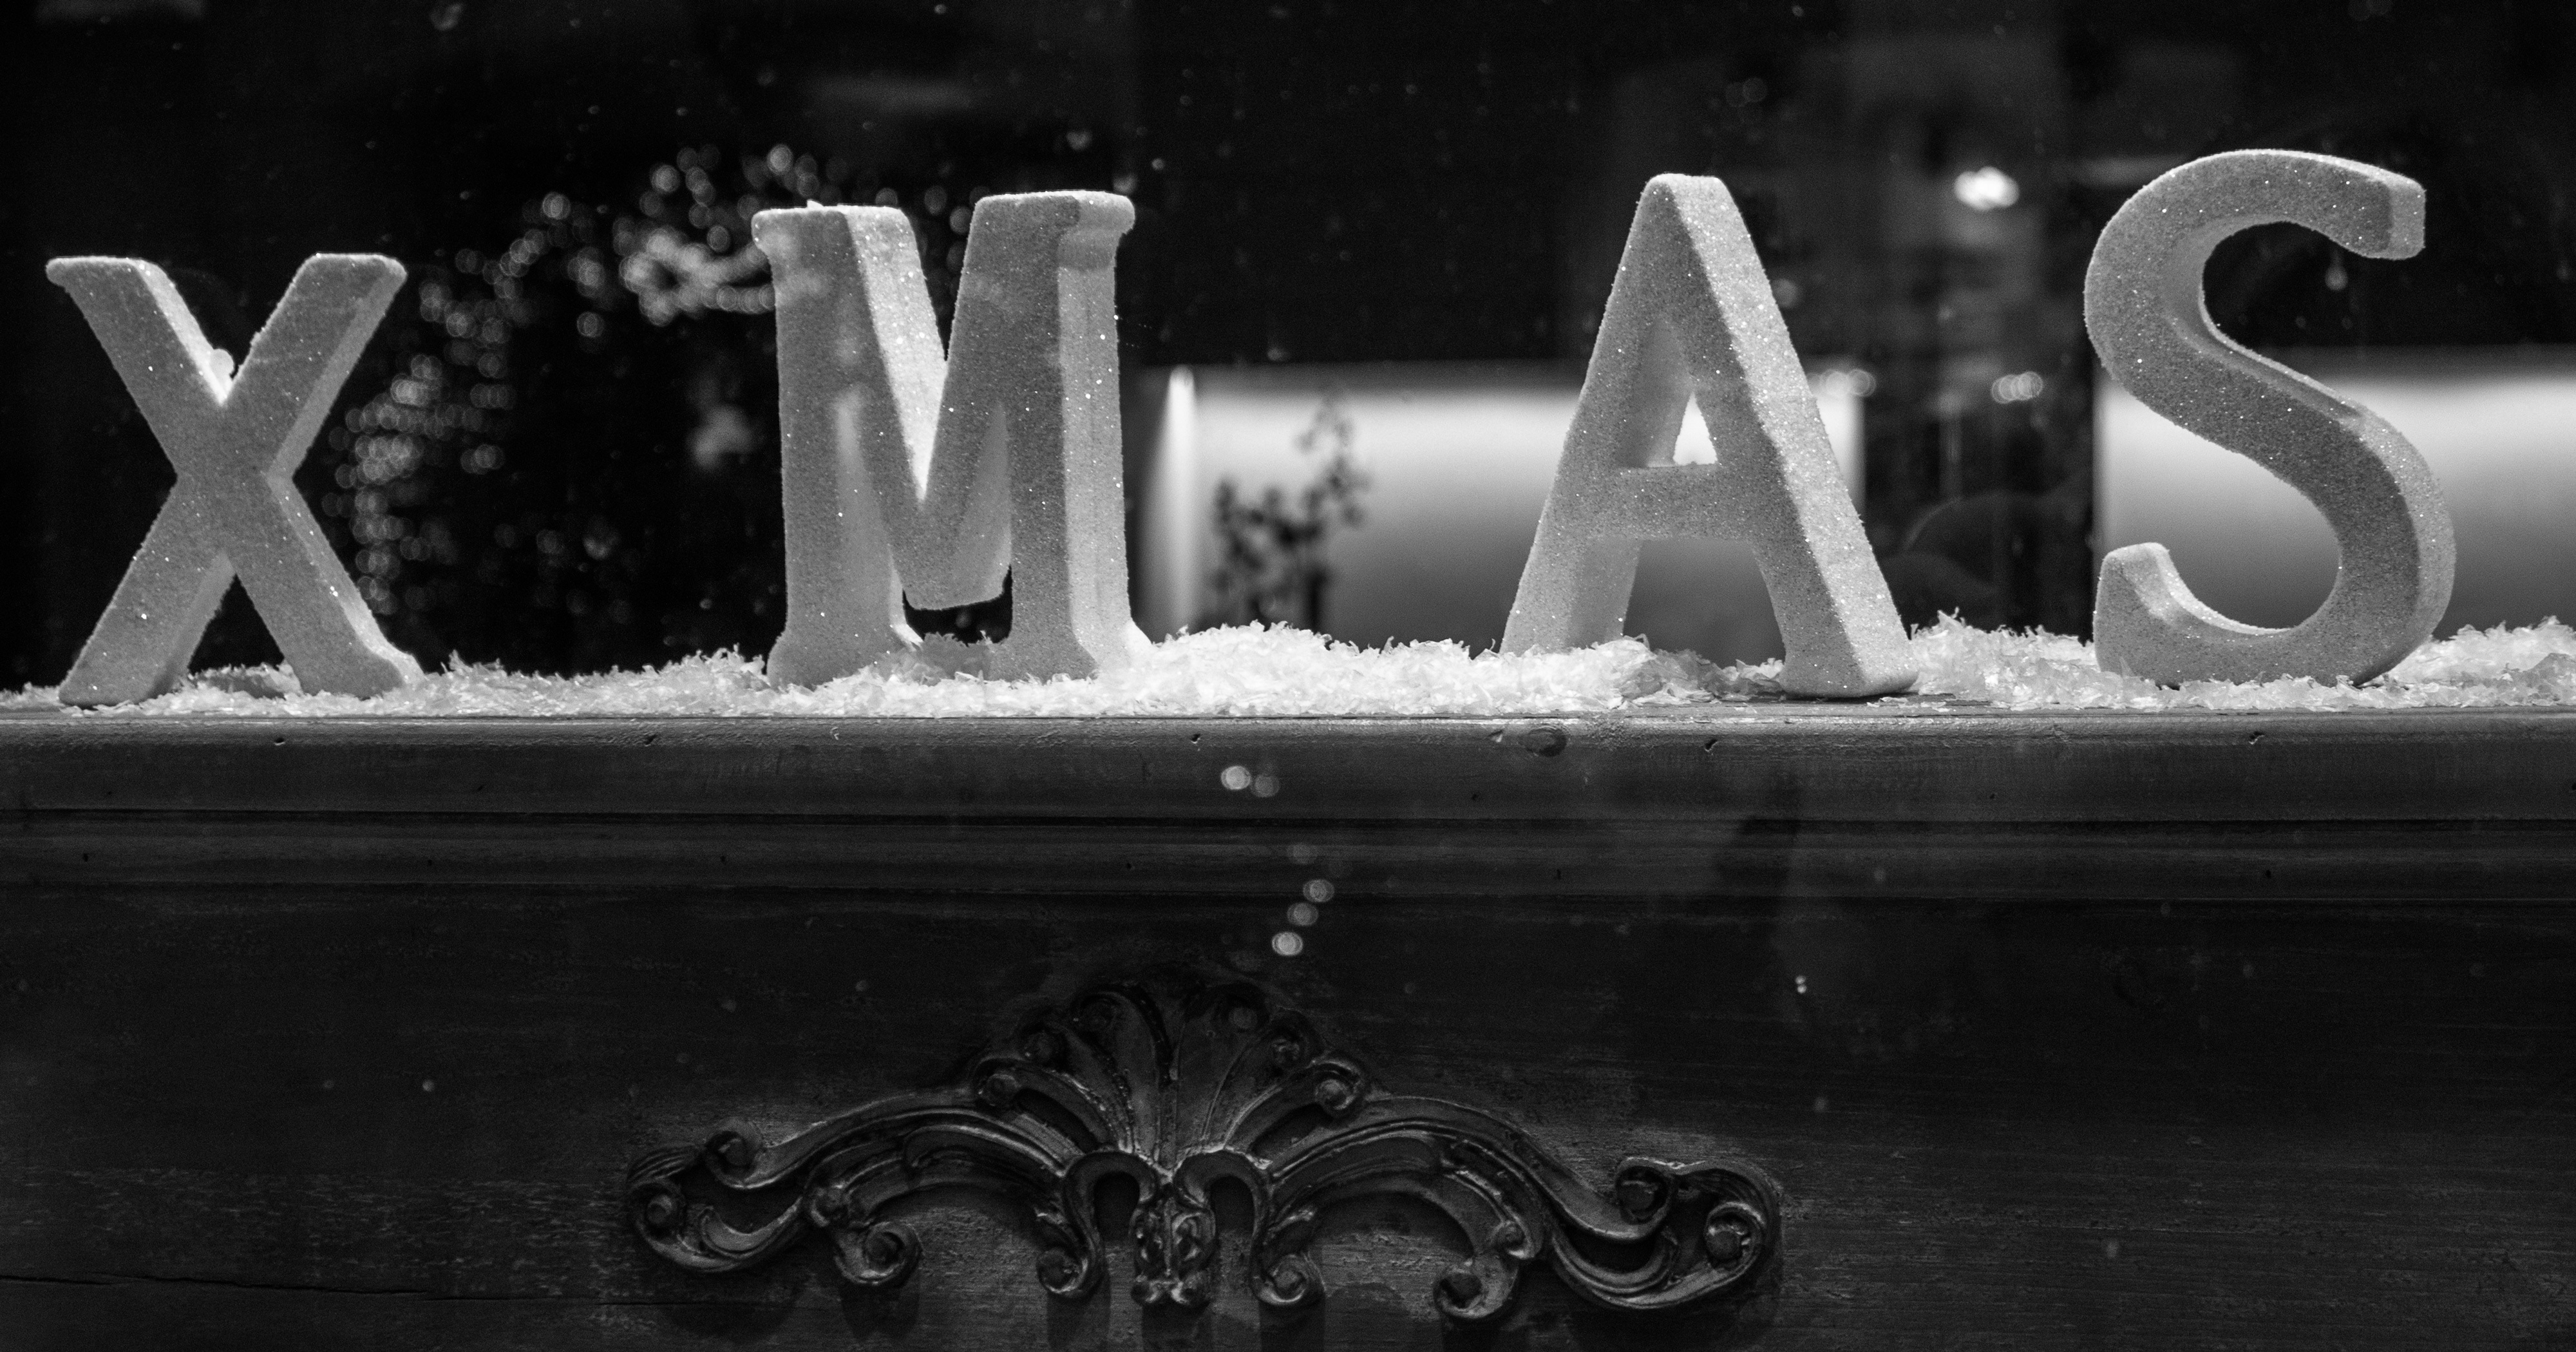
light, black and white, white, photography, number, decoration, romance, romantic, darkness, black, monochrome, christmas, deco, advent, christmas time, photograph, letters, december, shape, decorate, christmas decorations, monochrome photography, vorweihnachtlich, film noir